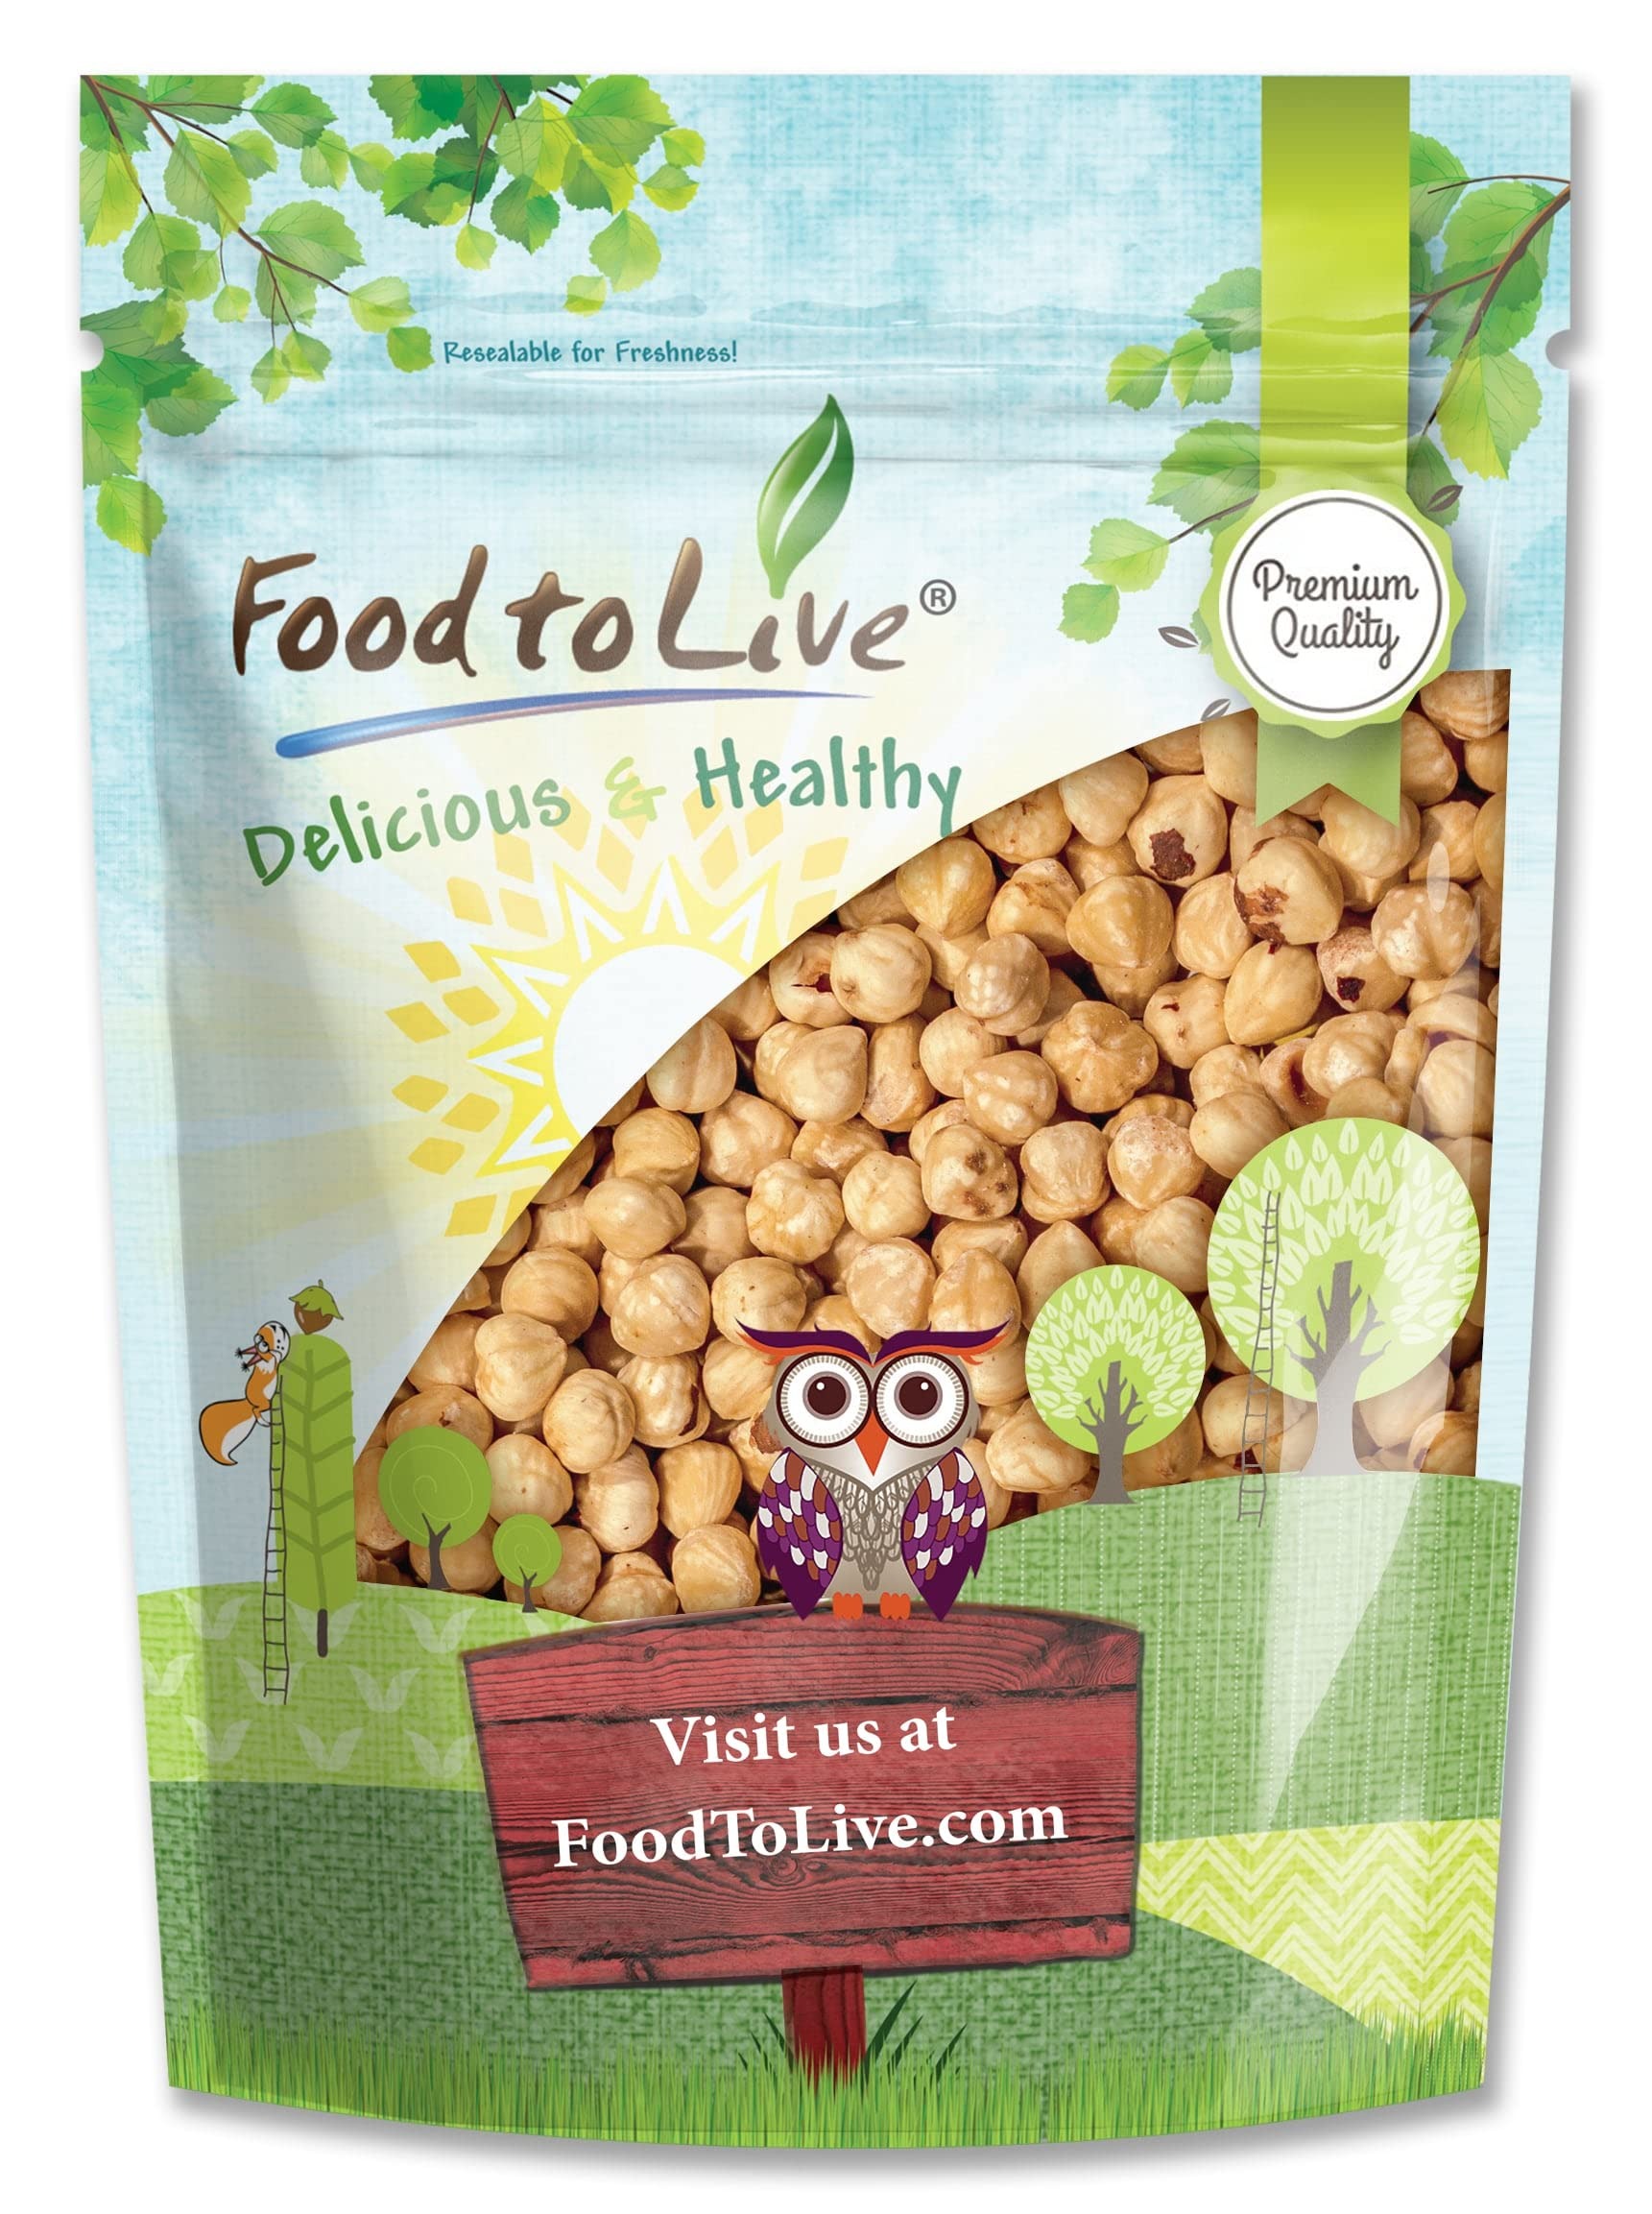
Item Name: Food to Live Dry Roasted Blanched Hazelnuts with Himalayan Salt, 8 Ounces – Oven Roasted Lightly Salted Whole Filberts, No Oil Added, Keto, Vegan Snack, Bulk. Rich in Essential Fatty Acids
Bullet Point 1: ✔️ PREMIUM QUALITY & KOSHER: Food to Live Dry Roasted Blanched Hazelnuts with Himalayan Salt are Kosher, Vegan, and do not contain trans-fat and cholesterol.
Bullet Point 2: ✔️ NO OIL ADDED, LIGHTLY SALTED: Our Hazelnuts are dry-roasted in an oven without using oil. They’re lightly coated with mineral-rich Himalayan Salt for enhanced flavor.
Bullet Point 3: ✔️ HIGHLY NUTRITIOUS: Dry Roasted Blanched Hazelnuts do not lose on nutrients compared to raw nuts and remain a great source of dietary fiber, protein, good fats, antioxidants, Omega-3, Vitamin E, Folate, Magnesium, Potassium, Thiamin, and Copper.
Bullet Point 4: ✔️ KETO & PALEO SNACK: These delicious Salted Hazelnuts make a perfect snack that is Keto and Paleo-friendly. Besides, you can use them in your baked goodies, crush and sprinkle over salads, pasta, and oatmeal or turn them into creamy butter.
Bullet Point 5: ✔️ HANDY RESEALABLE BAGS: Dry Roasted & Salted Hazelnuts by Food to Live are packaged in zip lock bags that are extremely convenient to take with you wherever you go, whether its work, school, a hike, or an airplane.
Value: 8.0
Unit: Ounce

Price: 12.98